Saukville (town), Wisconsin

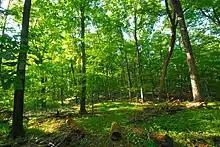
The Cedarburg Beech Woods State Natural Area west of the village contains an old-growth beech-maple forest, much like the ones that blanketed Saukville before settlers arrived in the 1800s.

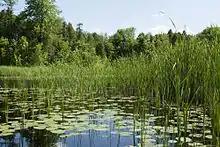
The Cedarburg Bog State Natural Area contains many biodiverse wetlands with plant species seen in few other ecosystems.

According to the United States Census Bureau, the town has a total area of 33.3 square miles (86.4 km), of which, 32.7 square miles (84.6 km) of it is land and 0.7 square miles (1.8 km) of it (2.04%) is water. The Village of Saukville is located in what was formerly the town's southeast quadrant. The town borders Waubeka, the Town of Fredonia, and the Village of Fredonia to the north; the Town of Port Washington to the east; the Town of Grafton and the Cedarburg (town), Wisconsin to the south; and the Town of Trenton and the Village of Newburg to the west.